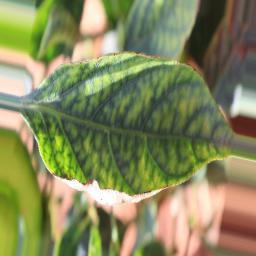
Label: nutritional